Visual kei

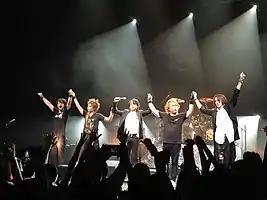
Luna Sea in Singapore, 2013

Dead End officially reunited in 2009 and La'cryma Christi (which disbanded in 2007) reunited for an anniversary tour in 2010. Kiyoharu announced the reformations of both Kuroyume and Sads, and Luna Sea reunited and began a world tour.